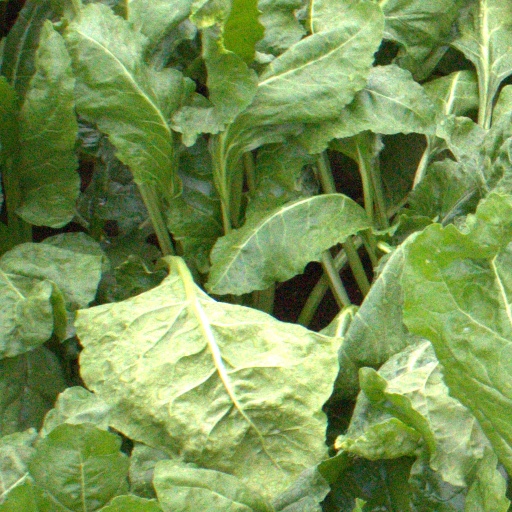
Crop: sugar beet